Orville the Duck

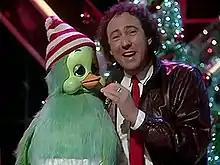
Keith Harris and Orville performing "Orville's Song" in 1982

Orville the Duck was the most famous puppet often used by the ventriloquist Keith Harris (1947–2015) and was named after Orville Wright (one of the Wright Brothers).